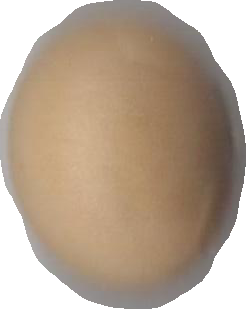
Variety: Grobogan